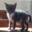
Label: cat